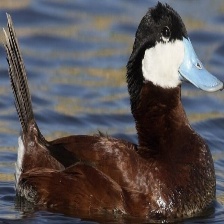
Species: RUDDY SHELDUCK
Scientific name: TADORNA FERRUGINEA
ImageNet parent category: drake